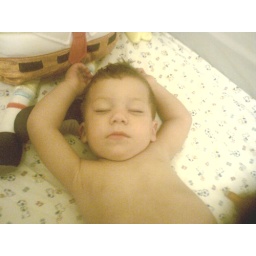
Sleeping in big boy bed